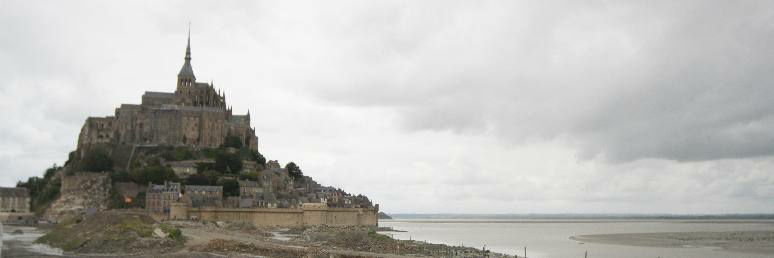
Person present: No